W.D. Crooker House

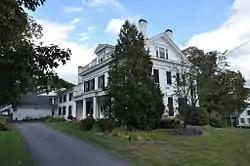
W.D. Crooker House

The William Donnell Crooker House is an historic house at 71 South Street in Bath, Maine, United States. Built in 1850 by the prominent local builder and designer Isaac D. Cole, it is a distinctive example of late Greek Revival architecture. The Crooker family was involved with Bath's shipbuilding industry. The house was added to the National Register of Historic Places in July 1979.